Bibi Smit

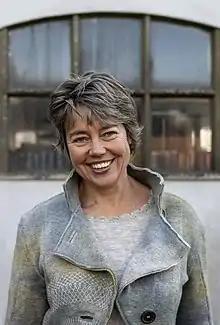

Bibi Smit (born 1965) is a Dutch contemporary artist known for creating objects and installations that explore the patterns and rhythms caused by movement in nature. The process of making is a fundamental quality of her artistic practice.